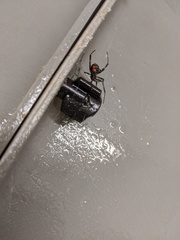
Species: Lactrodectus_hesperus